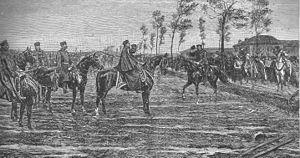
Monseigneur, j’ai l’ordre de vousrendre la garde impèrial.